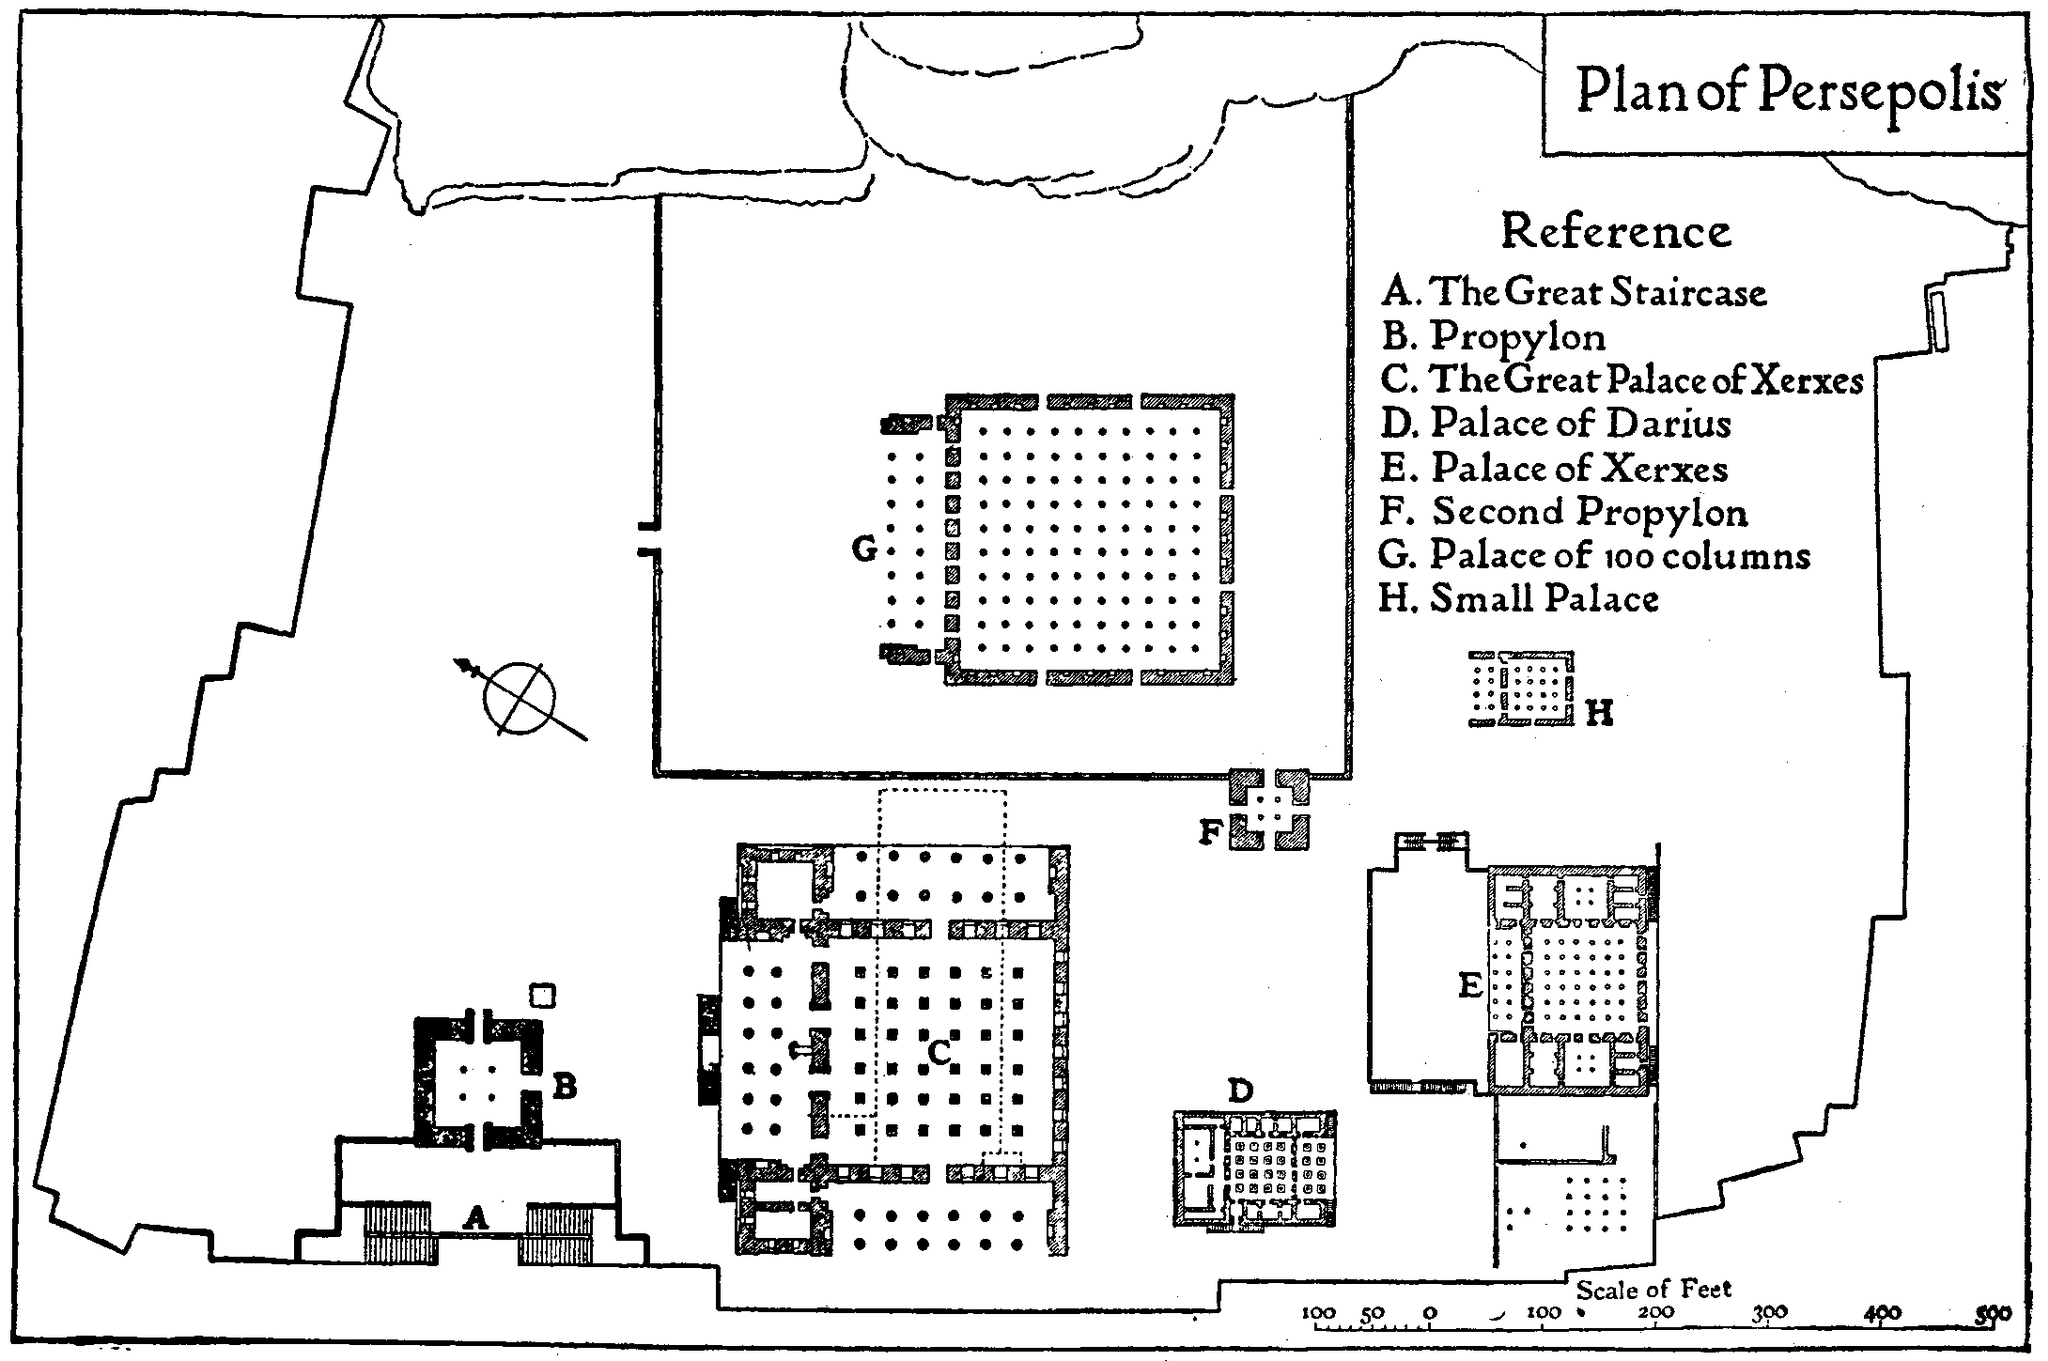
Title: Plan of Persepolis
Description: Plan of Persepolis
Date: 1911
Categories: PD US, Floor plans of Persepolis, Persepolis in the 1910s, PD-US missing SDC copyright status, Architecture images from Encyclopædia Britannica